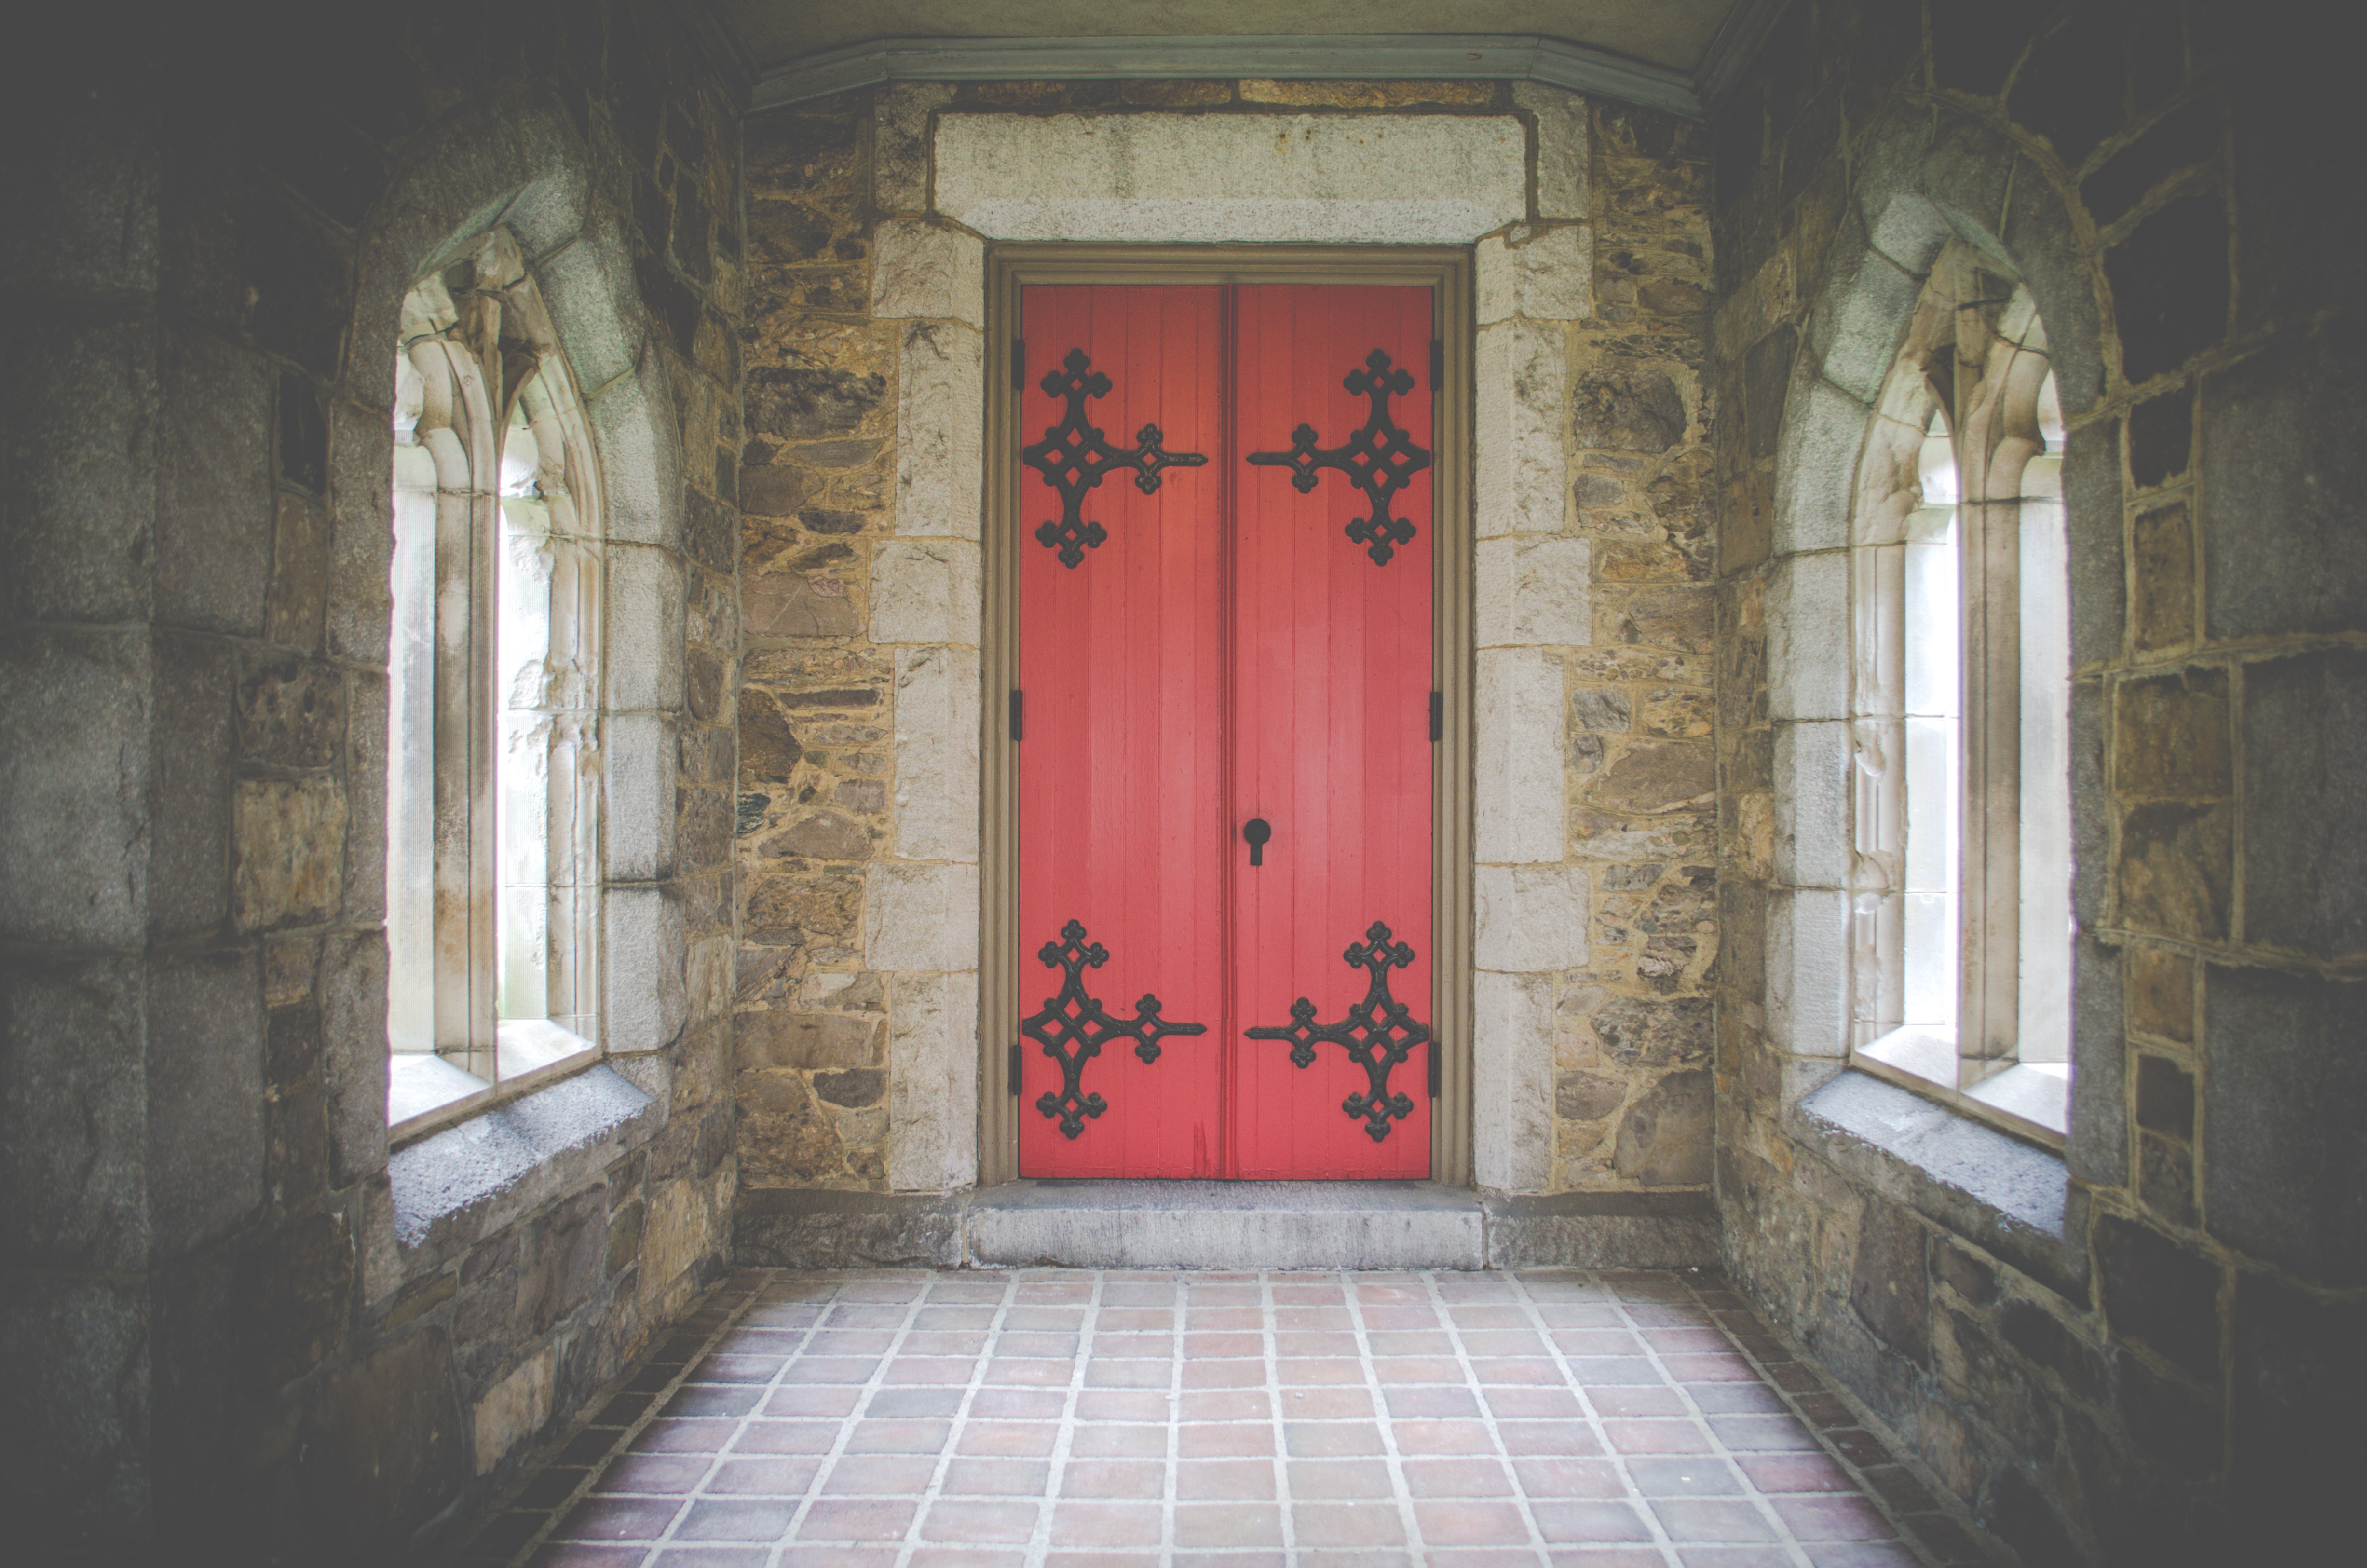
architecture, house, interior, window, building, alley, stone, hall, color, religion, church, cathedral, historic, door, interior design, religious, windows, monastery, christianity, holy, orthodox, historical